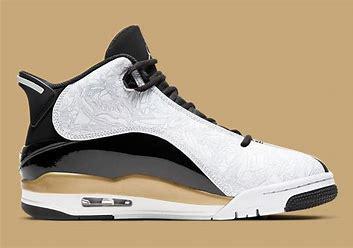
Brand: Jordan
Model: Dub Zero